999 (emergency telephone number)

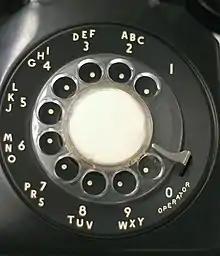
US-style rotary phone

The choice of 999 was fortunate for accessibility, because in the dark or in dense smoke 999 could be dialled by placing a finger one hole away from the dial stop (see the articles on rotary dial and GPO telephones) and rotating the dial to the full extent three times. This enables all users including the visually impaired to easily dial the emergency number. It is also the case that it is relatively easy for 111, and other low-number sequences, to be called accidentally, including when transmission wires making momentary contact produce a pulse similar to dialling (e.g. when overhead cables touch in high winds).